Carl Gustav Rehnskiöld

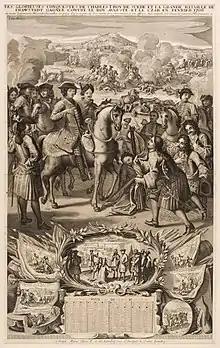
French engraving from 1707 depicting Saxon soldiers surrendering to Rehnskiöld following the battle of Fraustadt.

Having failed to defeat Augustus II in the Düna operation, Charles XII decided to carry out a military campaign on Polish territory to defeat Augustus' army, and secure his own back for an attack against Russia. In July 1702, Charles XII and his main army caught up with Augustus II at the village of Kliszów northeast of Kraków. He was eager to attack Augustus II, but on Rehnskiöld's advice, waited for reinforcements from Lieutenant-General Carl Mörner's division, which arrived on 8 July. At the same time, Augustus waited for the Polish cavalry, which arrived the following day. Together with Lieutenant-Generals Bernhard von Liewen and Jakob Spens, Rehnskiöld drafted the battle plan. Augustus had around 24,000 Saxon-Polish troops covered by dense forest and vast swamps on the Nida river. The artillery was stationed at a height between the two wings, while the Saxon center was placed behind the artillery. The Swedish Army consisted of 12,000 troops. The main Swedish force would move parallel to the Saxon front line and perform a flanking maneuver towards the Saxon right wing. The Swedish right wing, led by Rehnskiöld, would defend itself against the Saxon frontal assault, led by Field Marshal Adam Heinrich von Steinau, before the Saxon troops had the time to regroup in order to repel the Swedish main force.